Religion in Inner Mongolia

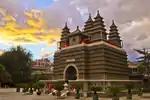
The Temple of the Five Pagodas in Hohhot (built in 1732).

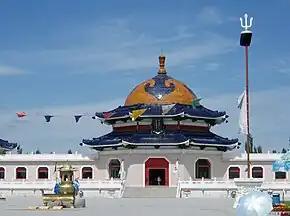
Main hall of the Shrine of the Lord Genghis Khan, in Ordos City.

Religion in Inner Mongolia is characterised by the diverse traditions of Mongolian-Tibetan Buddhism, Chinese Buddhism, the Chinese traditional religion including the traditional Chinese ancestral religion, Taoism, Confucianism and folk religious sects, and the Mongolian native religion. The region is inhabited by a majority of Han Chinese and a substantial minority of Southern Mongols (the Mongols of China), so that some religions follow ethnic lines.